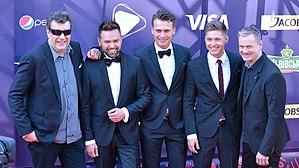
Le Concours Eurovision de la chanson 2017 est la 62ᵉ édition du Concours et a lieu à Kiev, en Ukraine, à la suite de la victoire de Jamala au Concours 2016 avec la chanson 1944. C'est la deuxième fois que le pays accueille le Concours, après 2005. Les demi-finales ont lieu les 9 et 11 mai 2017 et la finale se déroule le 13 mai 2017. Quarante-deux pays participent à cette édition dont le slogan est Celebrate diversity.
Le Concours Eurovision de la chanson 2017 est la 62ᵉ édition du Concours et a lieu à Kiev, en Ukraine, à la suite de la victoire de Jamala au Concours 2016 avec la chanson 1944. C'est la deuxième fois que le pays accueille le Concours, après 2005. Les demi-finales ont lieu les 9 et 11 mai 2017 et la finale se déroule le 13 mai 2017. Quarante-deux pays participent à cette édition dont le slogan est Celebrate diversity.